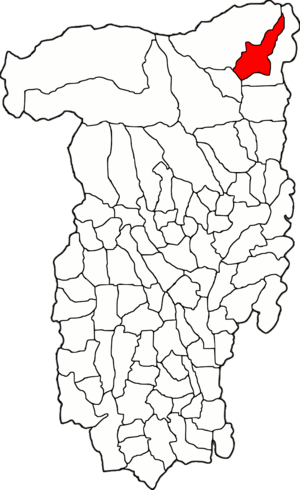
Boișoara est une commune du județ de Vâlcea en Roumanie.